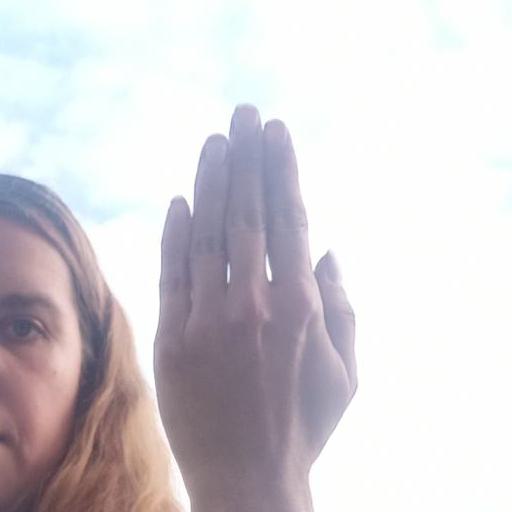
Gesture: stop_inverted